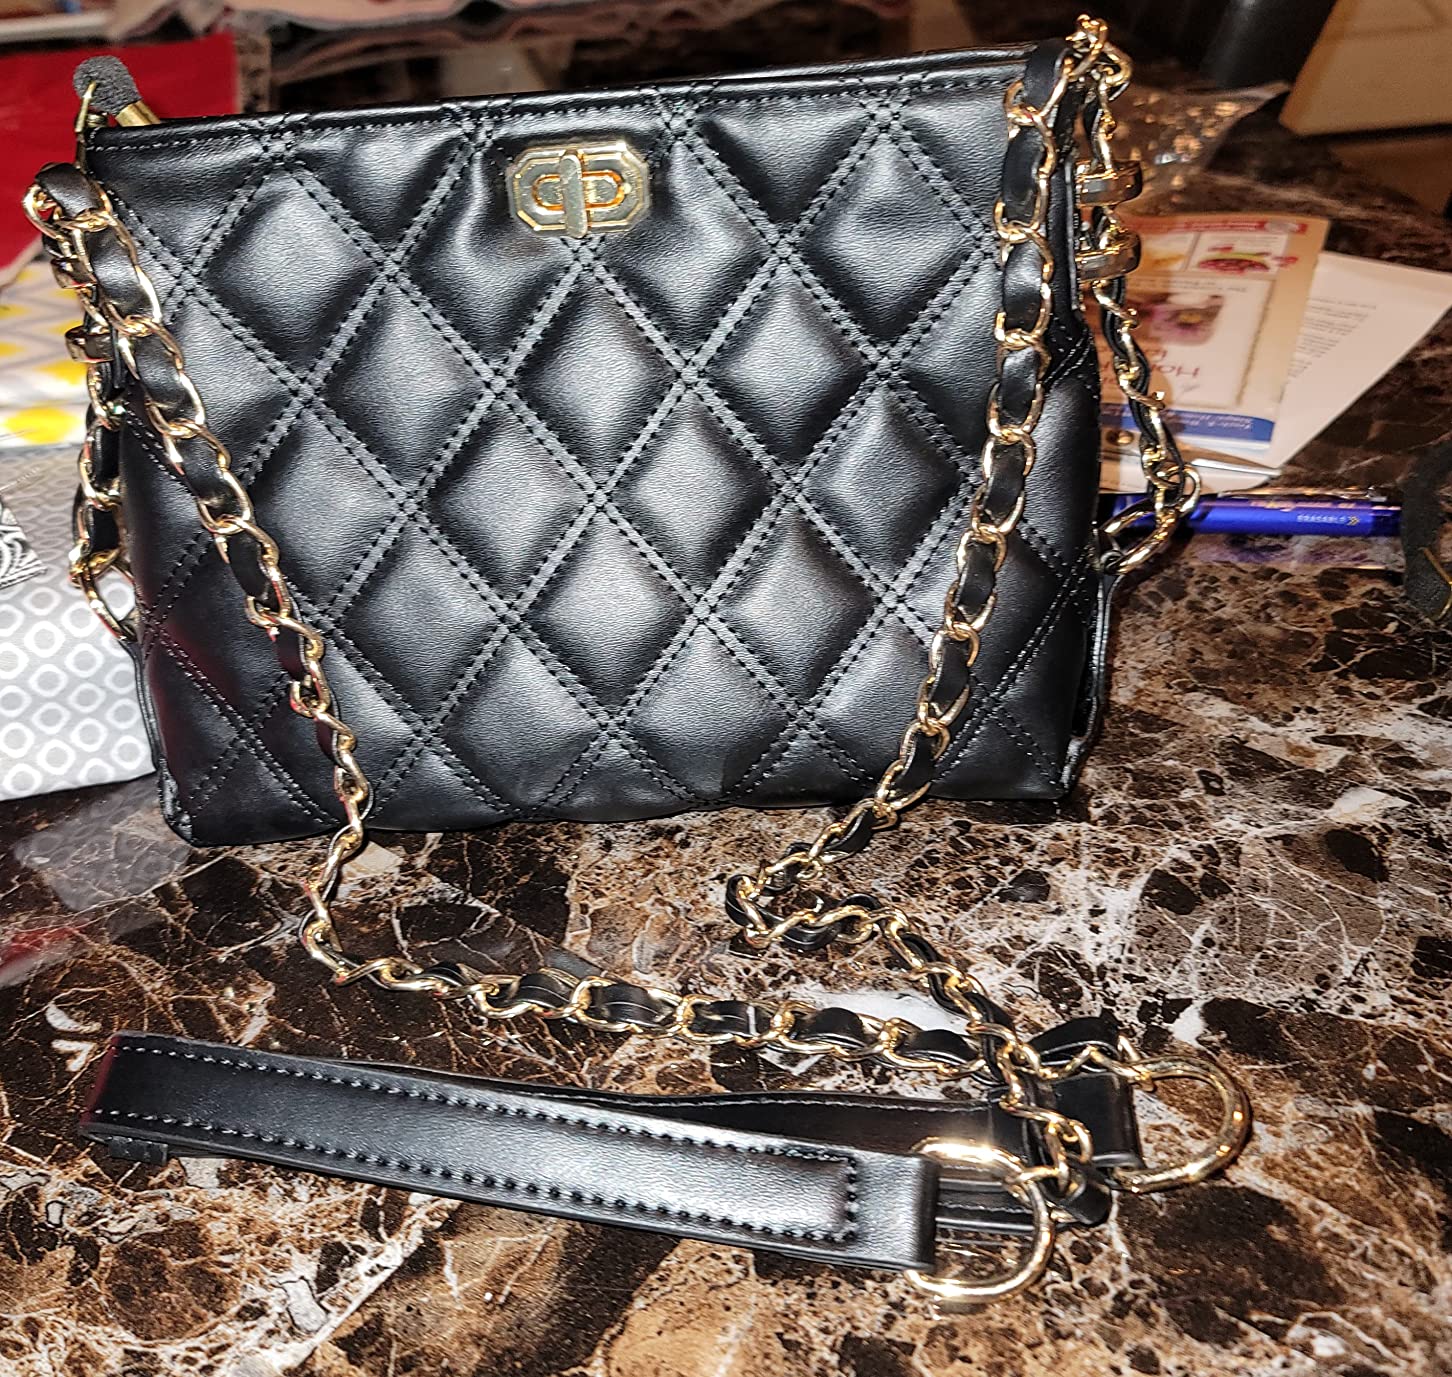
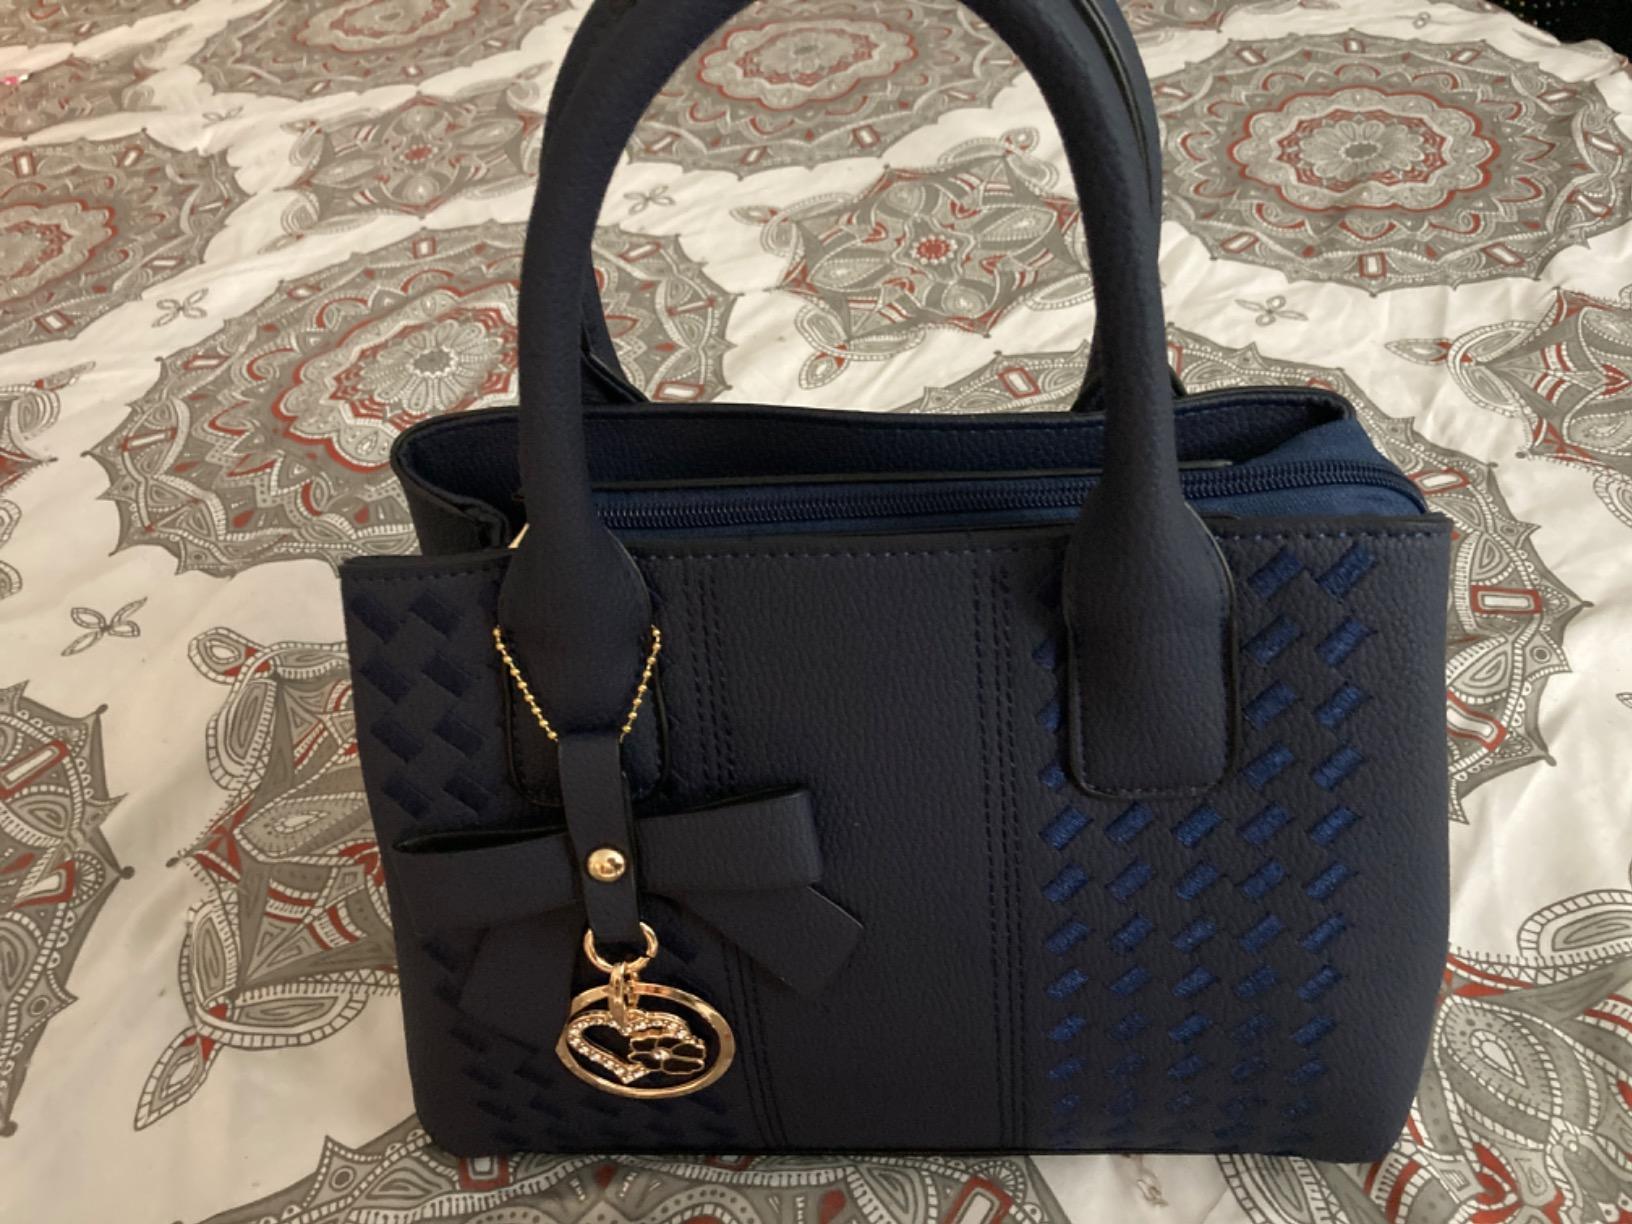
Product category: accessories_handbag
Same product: no